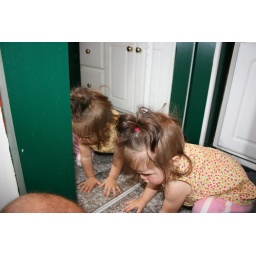
Chloe hasn't figured out who the cute girl in the mirror is yet.